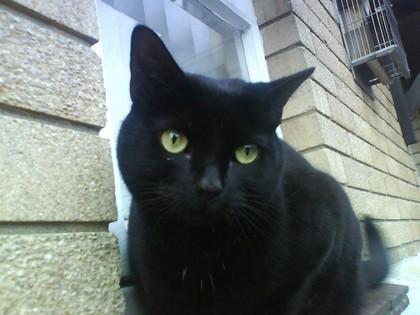
Breed: Bombay